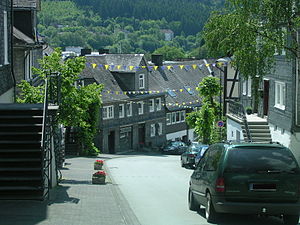
Bad Berleburg
Bad Berleburg er en by og kommune i Tyskland i delstaten Nordrhein-Westfalen. Byen ligger i Wittgensteiner land i Landkreis Siegen-Wittgenstein. Kommunen er inddelt i 23 bydele med Bad Berleburg som hovedby.